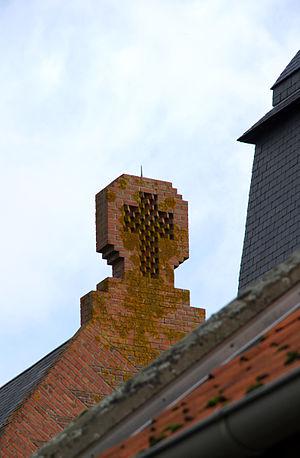
Villers-lès-Roye est une commune française située dans le département de la Somme en région Hauts-de-France.